Travel alarm clock

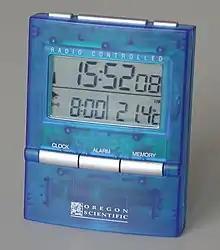
Digital travel alarm clock

Digital travel alarm clocks have an electronic clock mechanism that can display various data through the screen. This makes it possible to integrate numerous additional functions that would be difficult or impossible to implement in mechanical or electromechanical alarm clocks. In addition to the usual tasks of digital clocks, in some models, additional alarms can be preset depending on the day of the week or an automatic alarm clock when the outside temperature drops below a specified value.